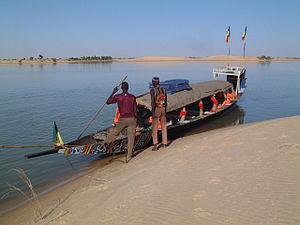
La pinasse est un type de pirogue traditionnelle sur le fleuve Niger, et sur ses affluents. C'est l'embarcation de prédilection du peuple Bozo, et des agriculteurs vivant sur les rives du Niger. Elle sert aux agriculteurs qui travaillent au bord de ce fleuve.
Le Mali est un pays enclavé d’Afrique de l'Ouest situé entre les 10ᵉ et 25ᵉ degrés de latitude nord et entre le 4ᵉ degré de longitude est et le 12ᵉ de longitude ouest et couvre une superficie de 1 241 238 km². Il partage 7 420 km de frontières avec sept pays limitrophes : l’Algérie au nord, le Niger et le Burkina Faso à l’est, la Côte d'Ivoire, la Guinée au sud, la Mauritanie, et le Sénégal à l’ouest.